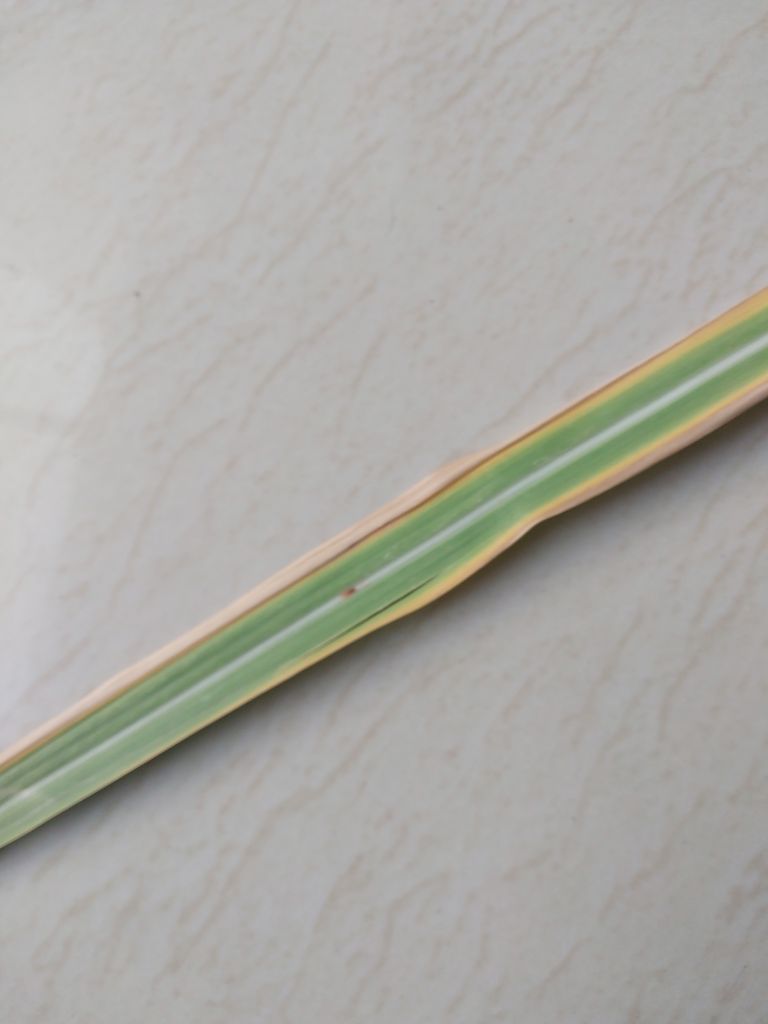
Label: Brown Spot